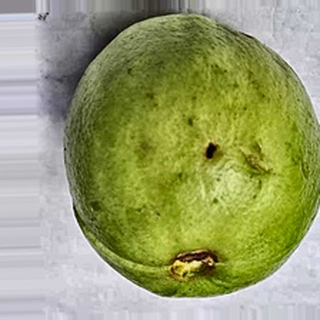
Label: guava_fruit_fly